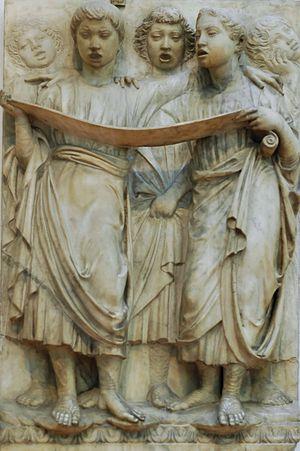
Chœur de garçons, illustration du psaume 150 (Laudate Dominum). Panneau décorant la cantoria (tribune des chantres), en fait un balcon pour l'orgue de la cathédrale installé en 1438. Musée de l'Œuvre du Dôme de Florence, Italie. Marbre.